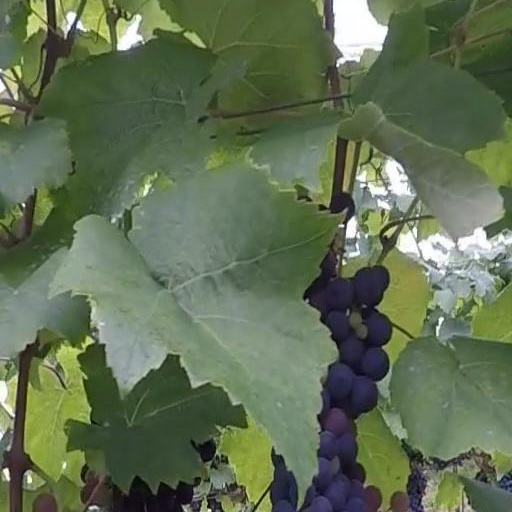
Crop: grape